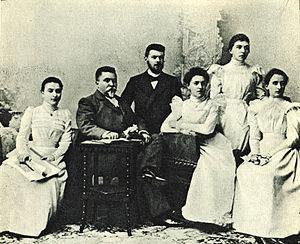
Vassili Ilitch Safonov est un pianiste et chef d’orchestre russe né le 6 février 1852 à la stanitsa Ichtcherskaïa et mort le 27 février 1918 à Kislovodsk.
Rosina Lhévinne, est née le 29 mars 1880 à Kiev, Russie et est décédée le 9 novembre 1976 à Glendale. C'est une pianiste et pédagogue russe.